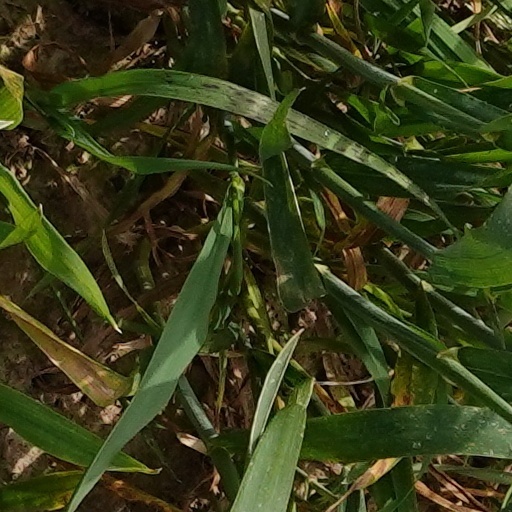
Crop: wheat